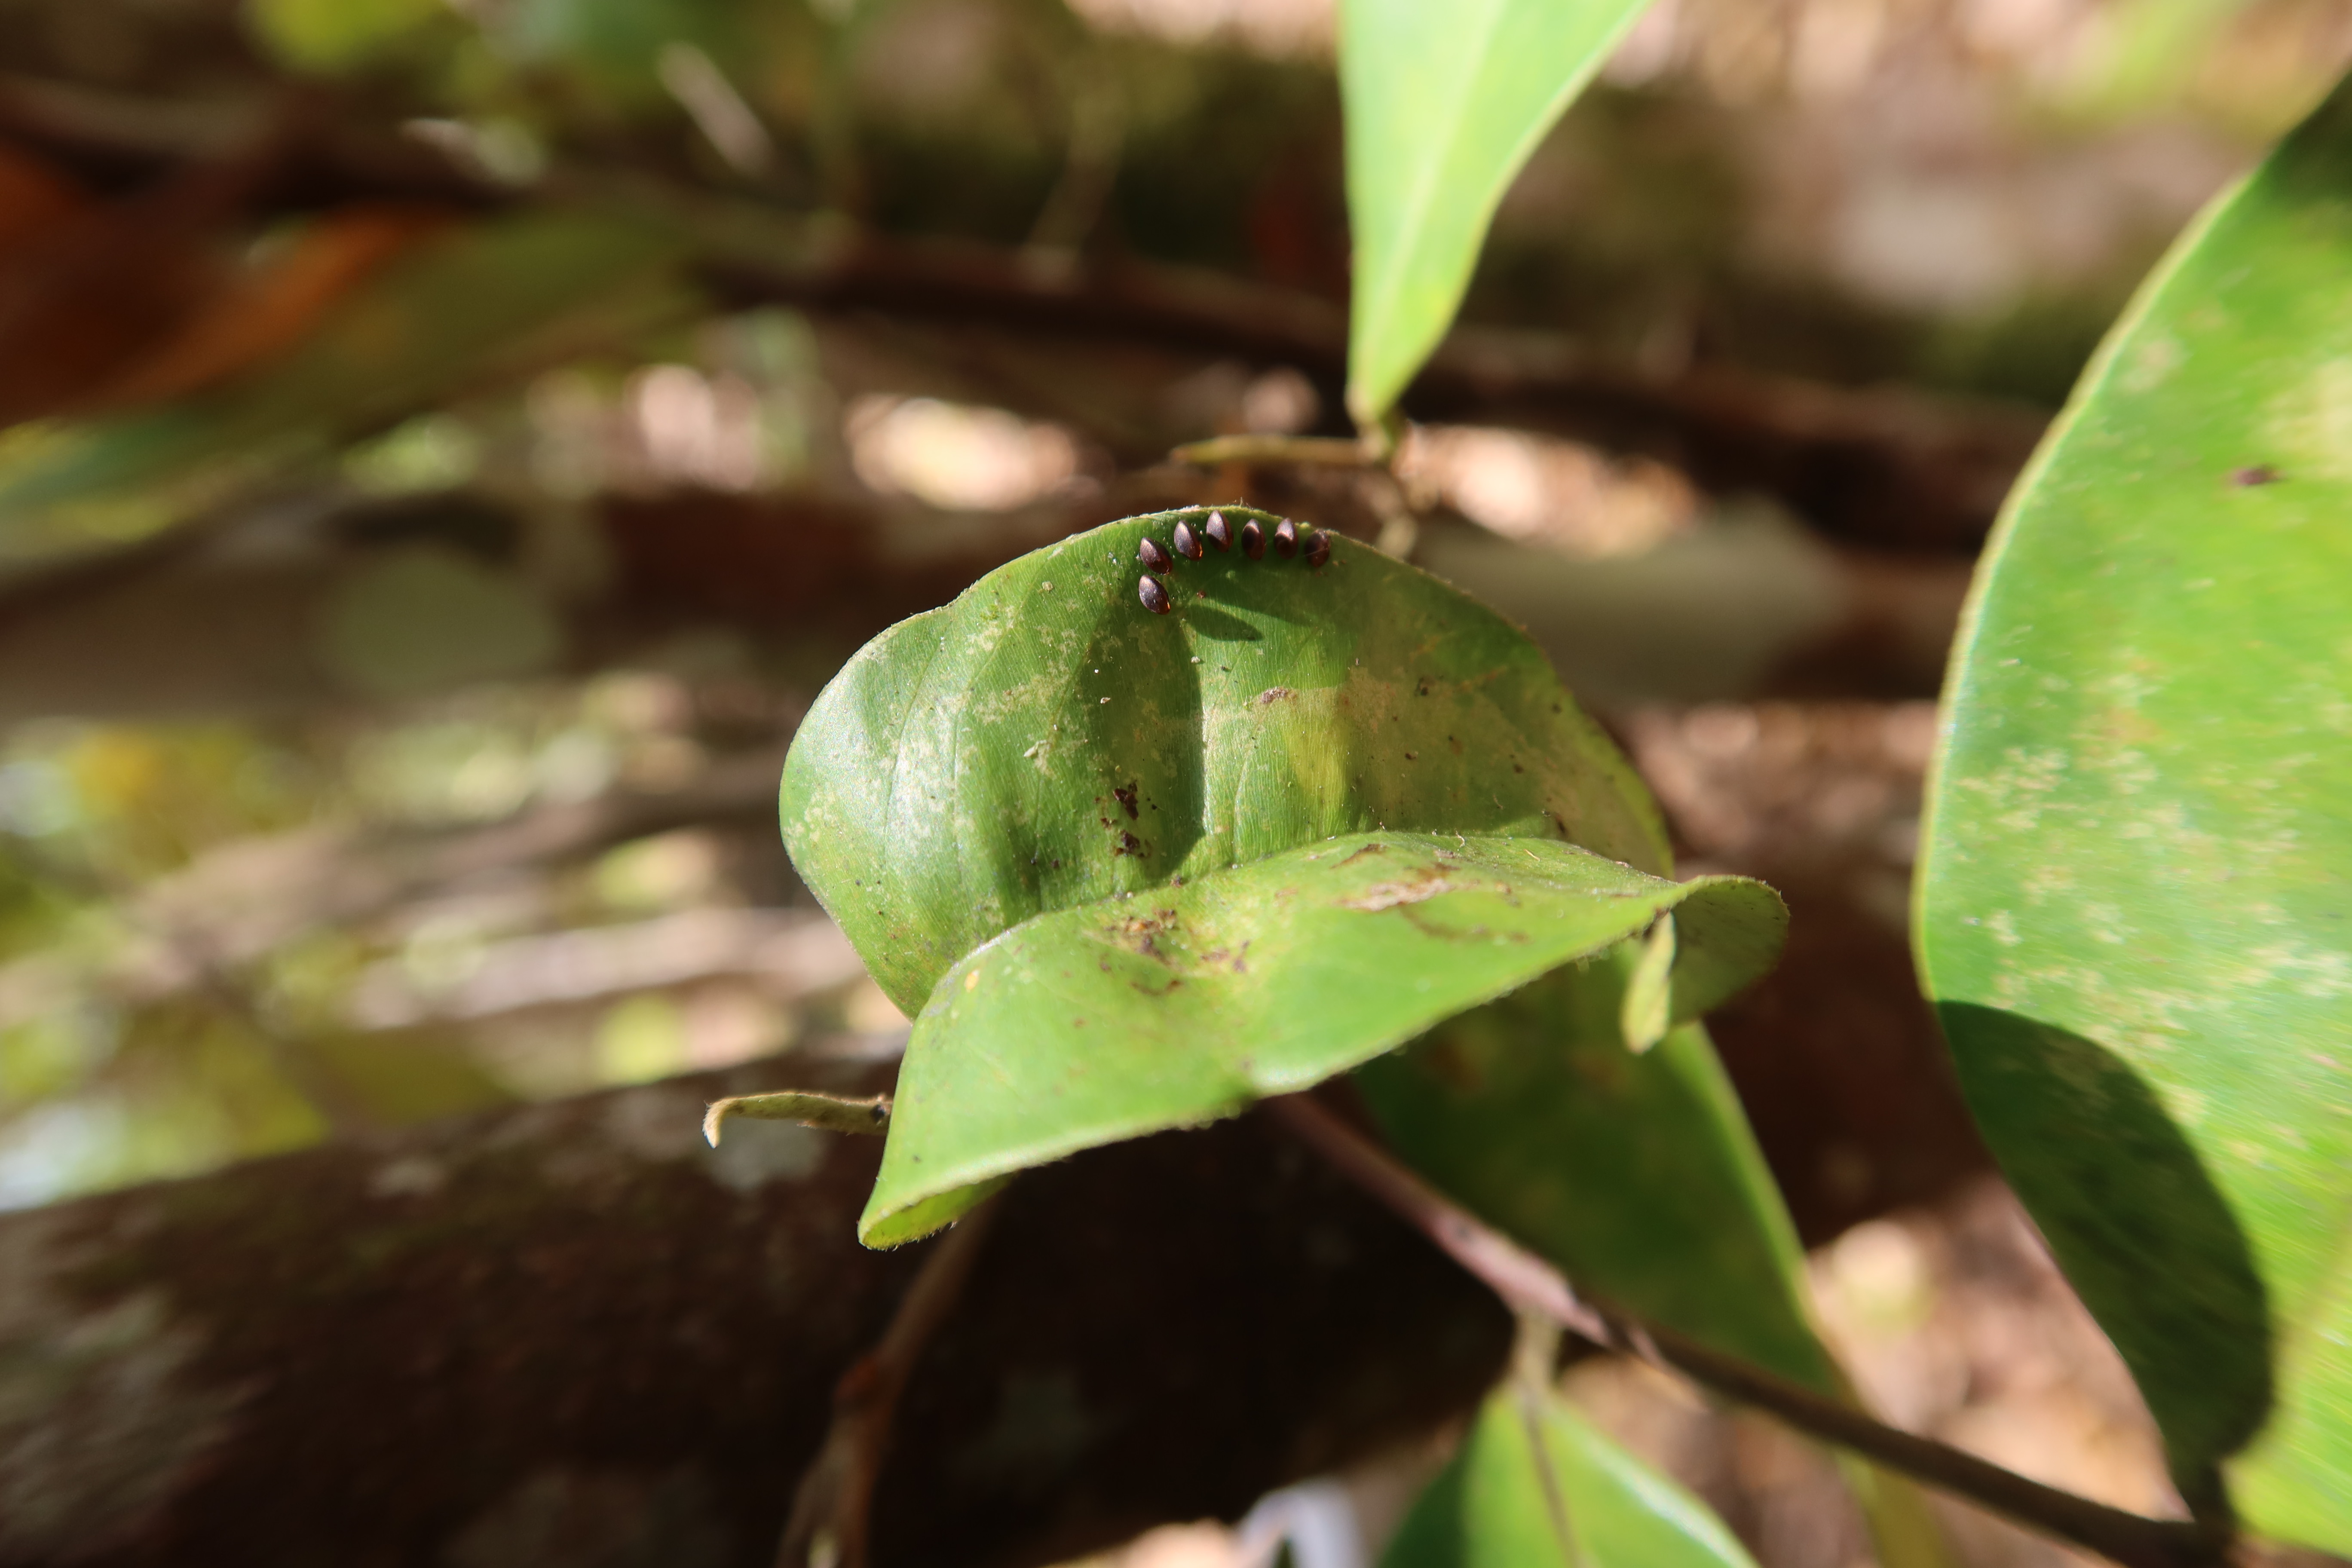
Label: Scale insect